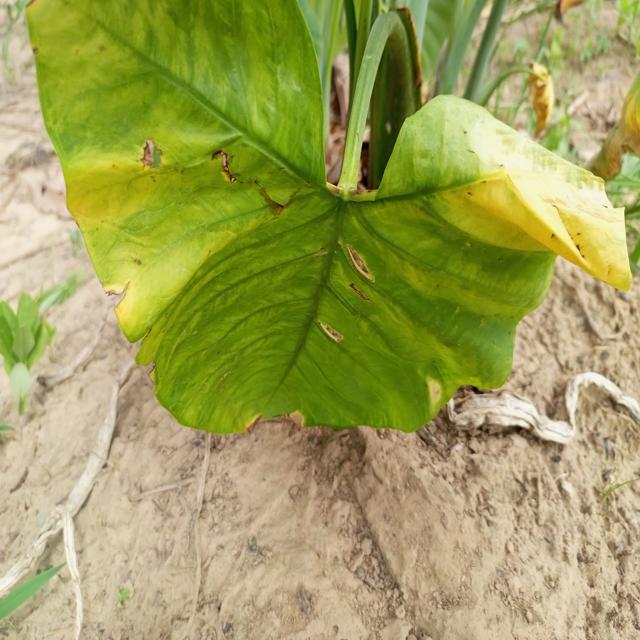
Label: Late_Blight